Yucca Flat

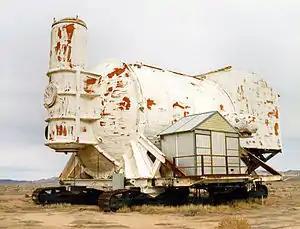
The Huron King test chamber was used to simulate the vacuum of space

As part of Operation Tinderbox, on June 24, 1980, a small satellite prototype (DSCS III) was subjected to radioactivity from the "Huron King" shot in a vertical line-of-sight (VLOS) test undertaken in Area 3. This was a program to improve the database on nuclear hardening design techniques for defense satellites. The VLOS test configuration involved placing a nuclear device (less than 20 kilotons) at the bottom of a shaft. A communications satellite or other experiment was placed in a partially evacuated test chamber simulating a space environment. The test chamber was parked at ground level at the top of the shaft. At zero time, the radiation from the device shot up the vertical pipe to the surface test chamber. Mechanical closures then intercepted and sealed the pipe, preventing the explosive shock wave from damaging the targets. The test chamber was immediately disconnected by remote control from the pipe and quickly winched to safety before the ground could subside to form a crater. The Huron King test cost US$10.3 million in 1980 (equivalent to $ million today).